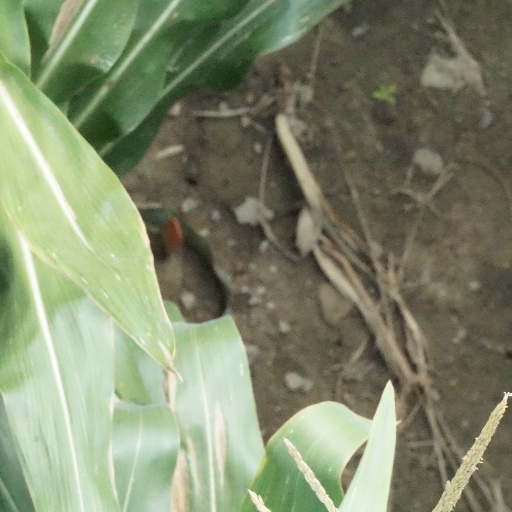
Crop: maize; corn